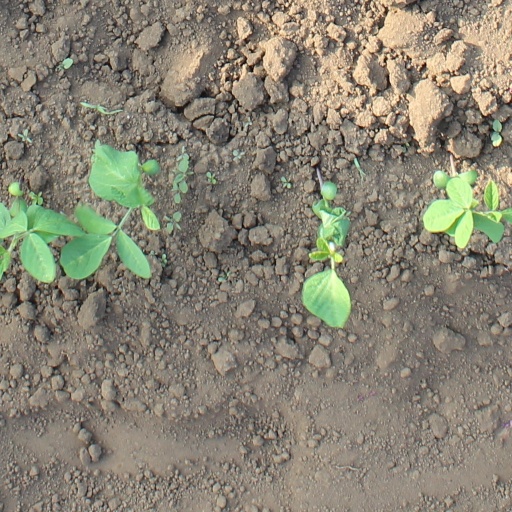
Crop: soybean